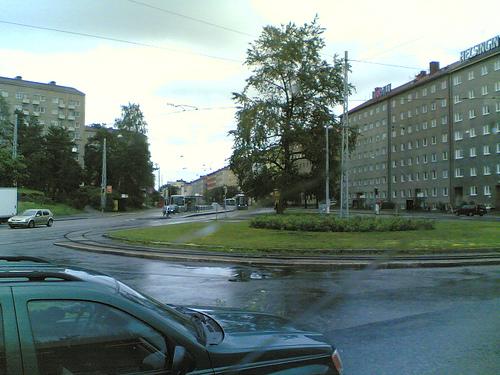
Weather: rain or strom